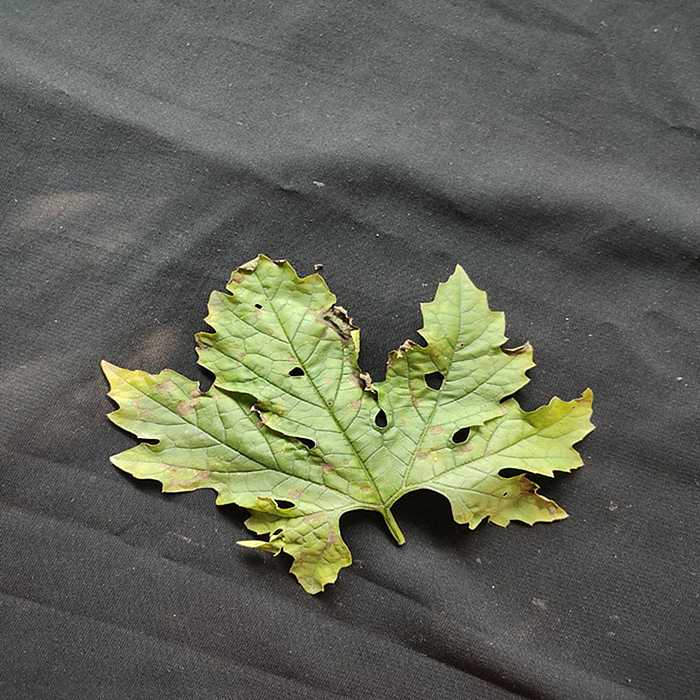
Plant: Bitter Gourd
Label: Downey mildew